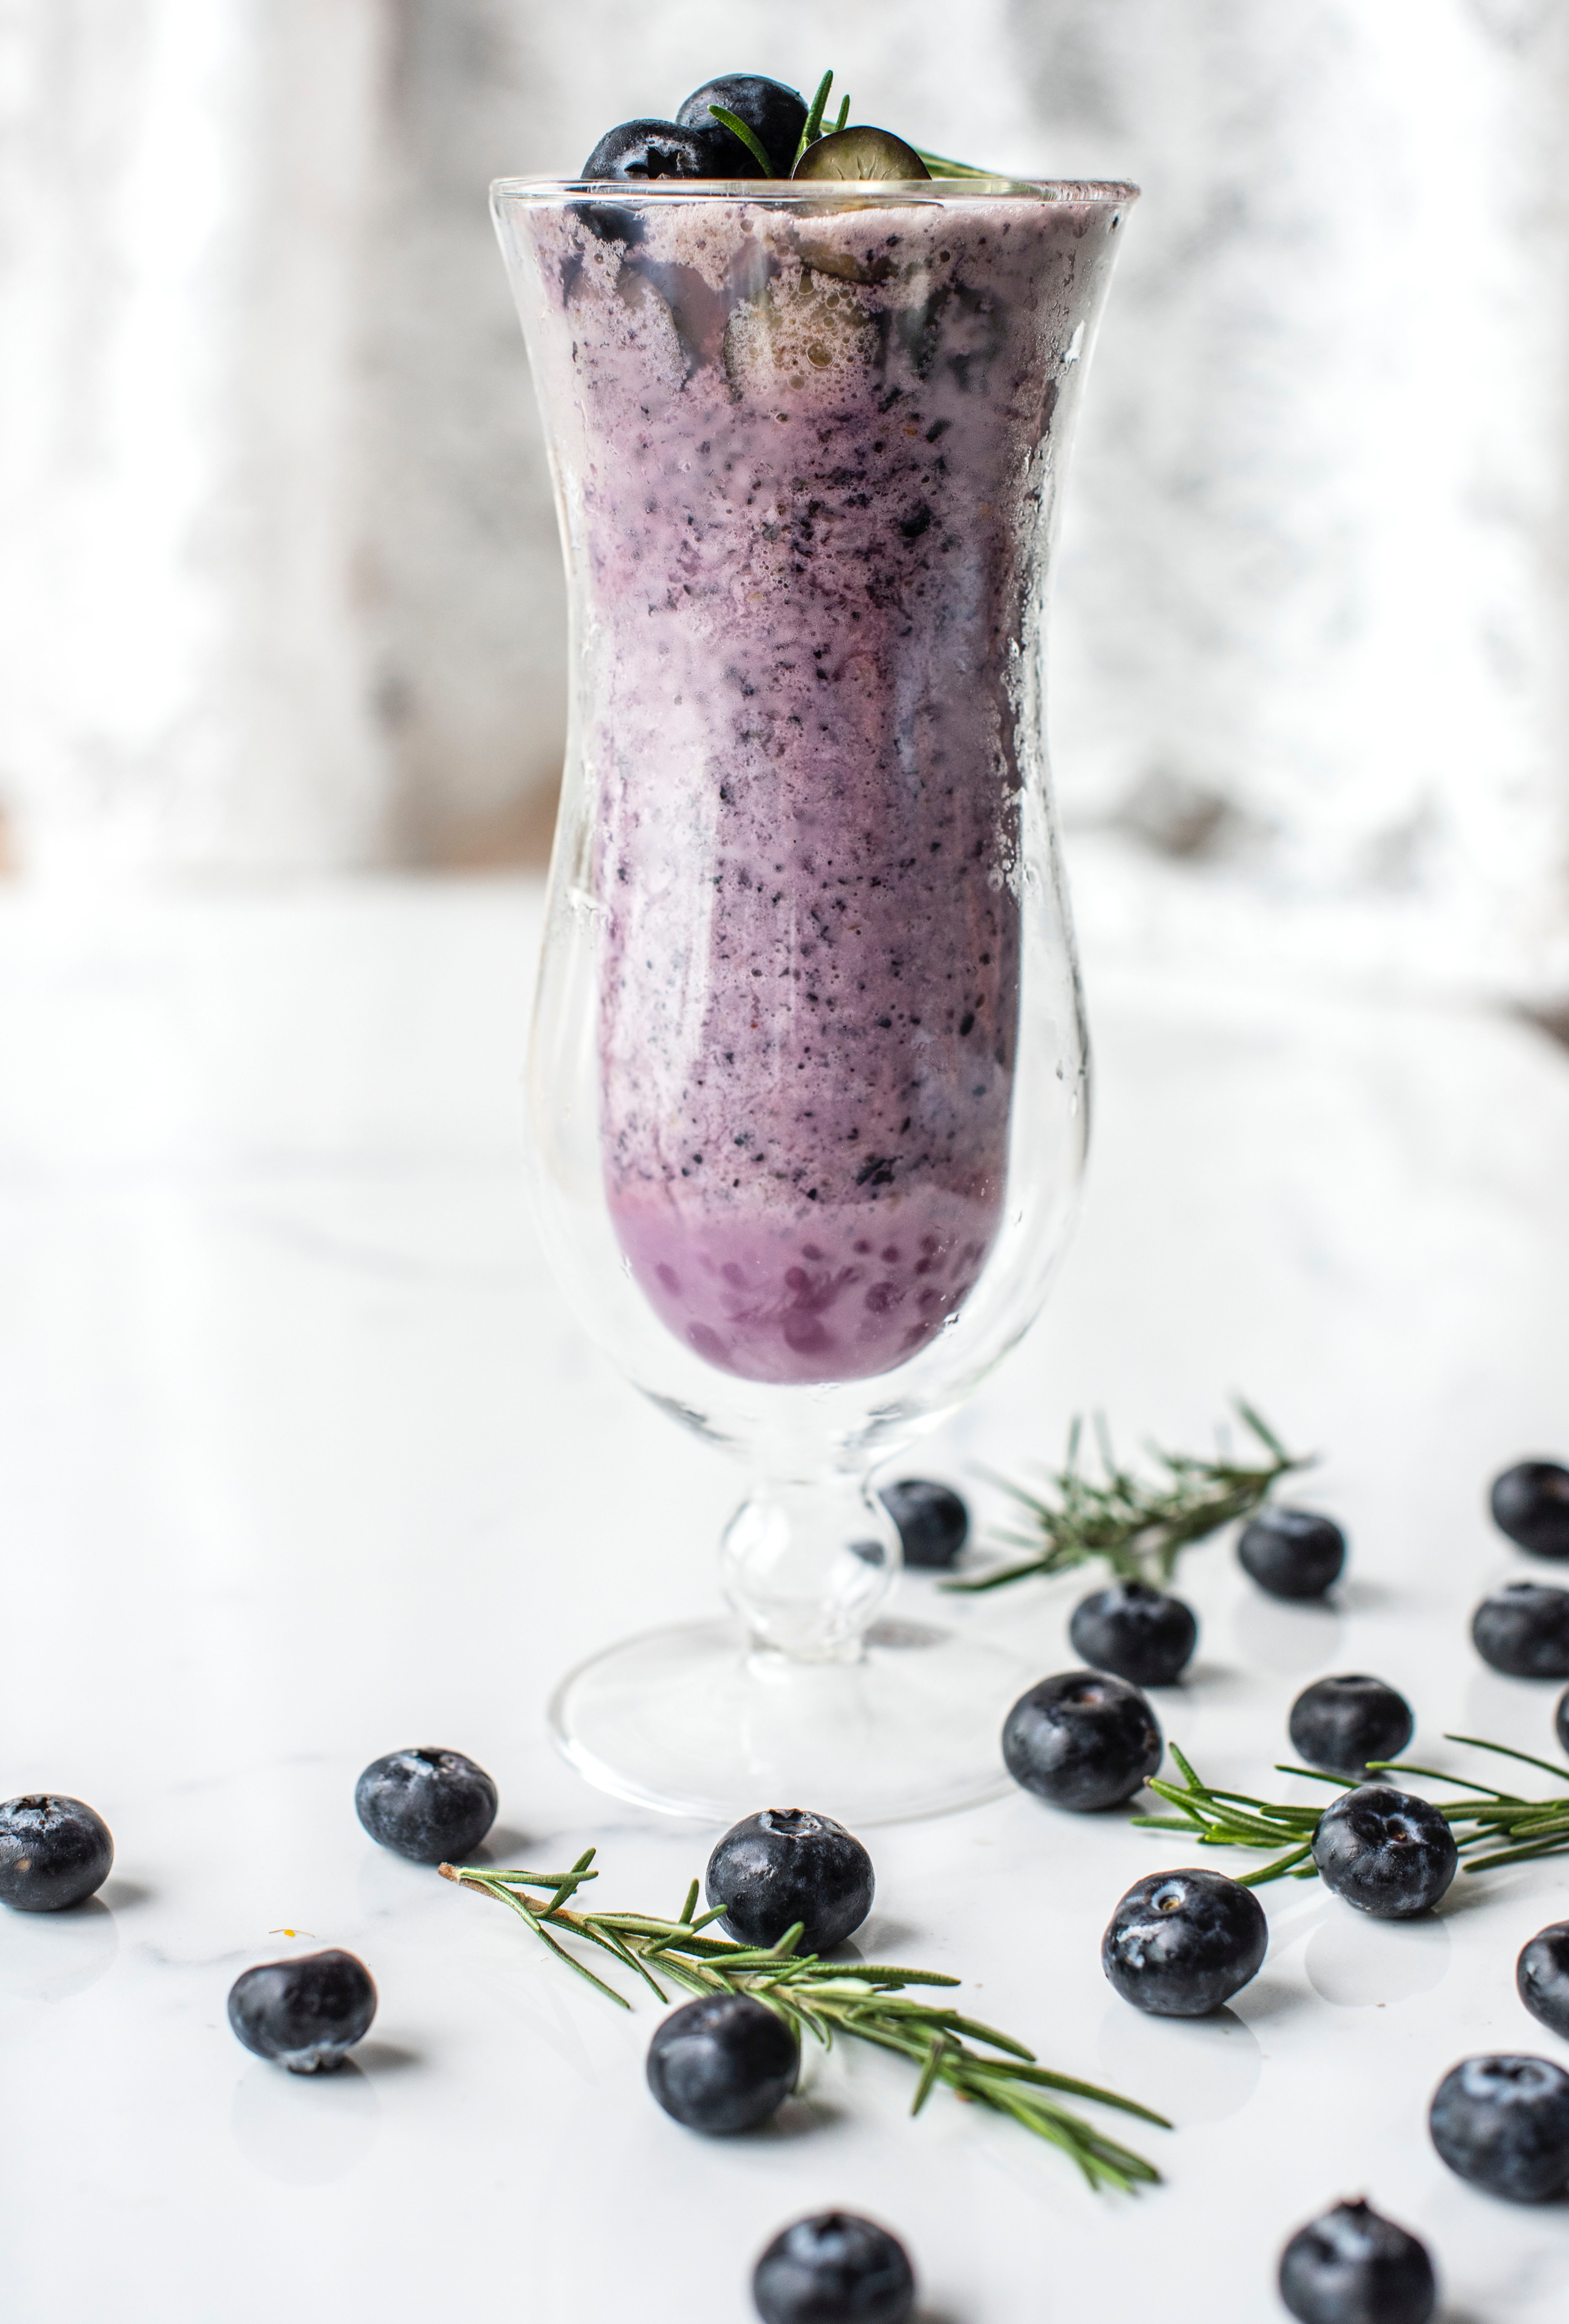
food, berry, smoothie, superfood, blueberry, blackberry, fruit, plant, drink, still life photography, bilberry, health shake, produce, chokeberry, milkshake